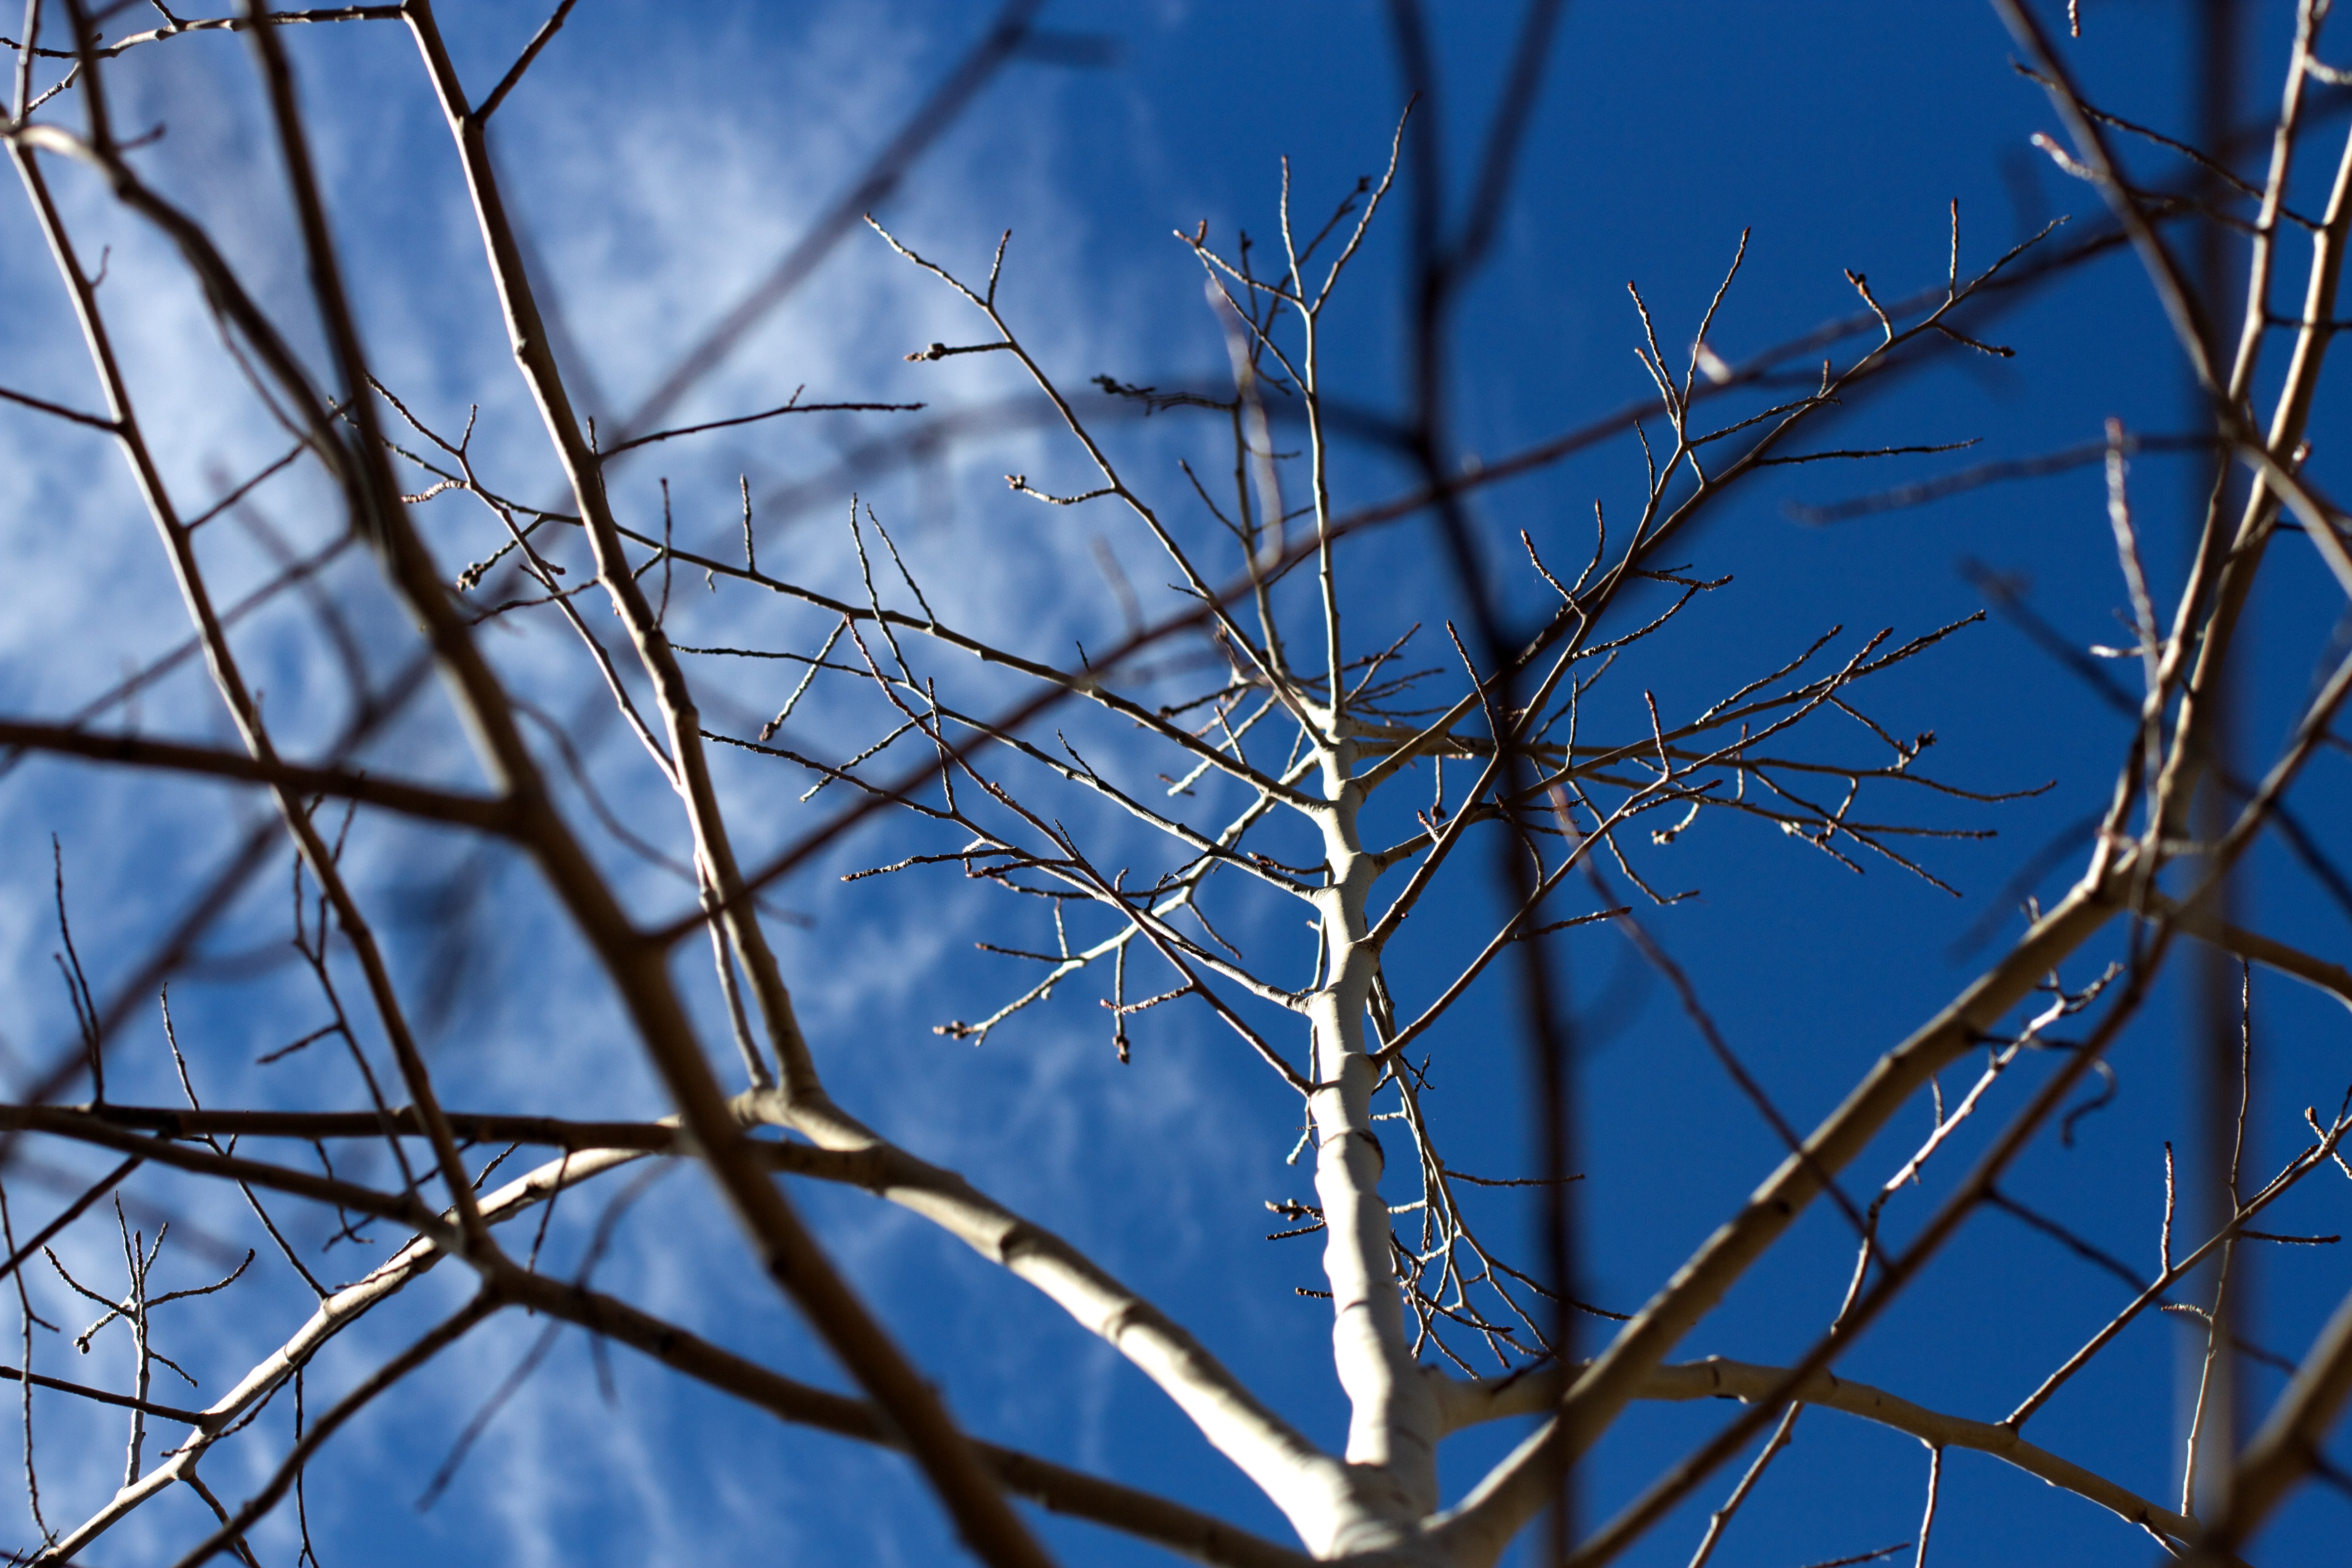
tree, nature, branch, snow, winter, plant, sky, sunlight, leaf, frost, ice, line, reflection, blue, season, twig, aspen, network, 2015365, freezing, woody plant